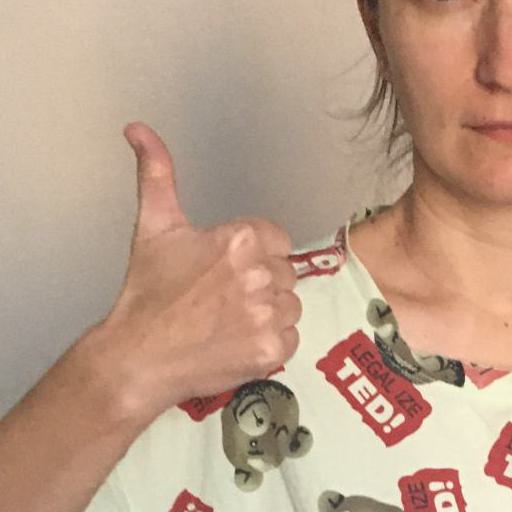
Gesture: like